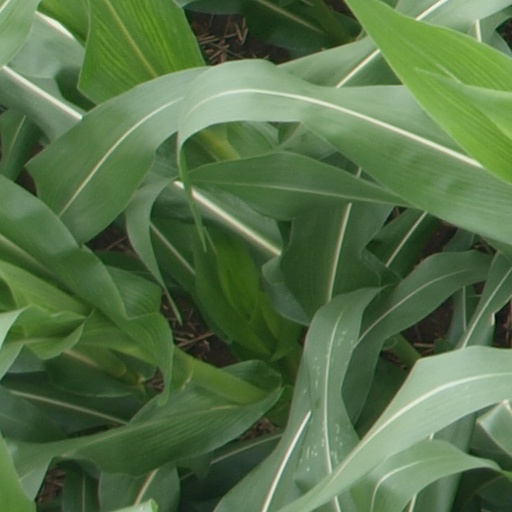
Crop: maize; corn